Zorawar Singh (Dogra general)

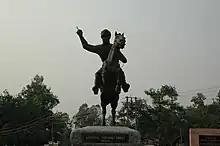
An equestrian statue depicting Zorawar Singh

Zorawar Singh had expressed his desire to expand the territories of Gulab Singh and the Sikh Empire. According to Sohan Lal Suri, an attorney in the court of the Sikh Empire, Zorawar Singh had met Maharaja Ranjit Singh in March 1836 and asked him for permission to start a campaign in Tibet, the Maharaja however had declined his request. However, Zorawar Singh would finally get permission under Maharaja Sher Singh in 1841, which allowed the Sikh Empire to expand northwards without violating their treaties with the East India Company.